Melbourne United

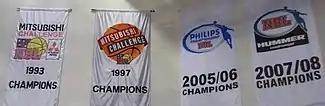
Melbourne's championship banners

The Gaze era ended in 2005 with the retirement of coach Lindsay and the sport's greatest Australian player, Andrew. In addition, the Tigers parted ways with both Mark Bradtke and Lanard Copeland. Darryl McDonald and imports Rashad Tucker and Dave Thomas were joined by Chris Anstey for the 2005–06 season. Fellow stalwarts in the team included Daryl Corletto, Stephen Hoare and Tommy Greer. Behind coach Al Westover, the Tigers reached the 2006 NBL Grand Final series, where they swept the Sydney Kings 3–0.